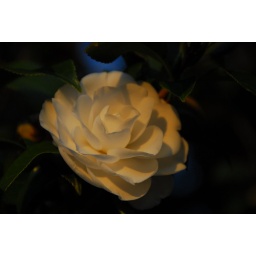
In the late afternoon sun with a touch of blue sky in the background.